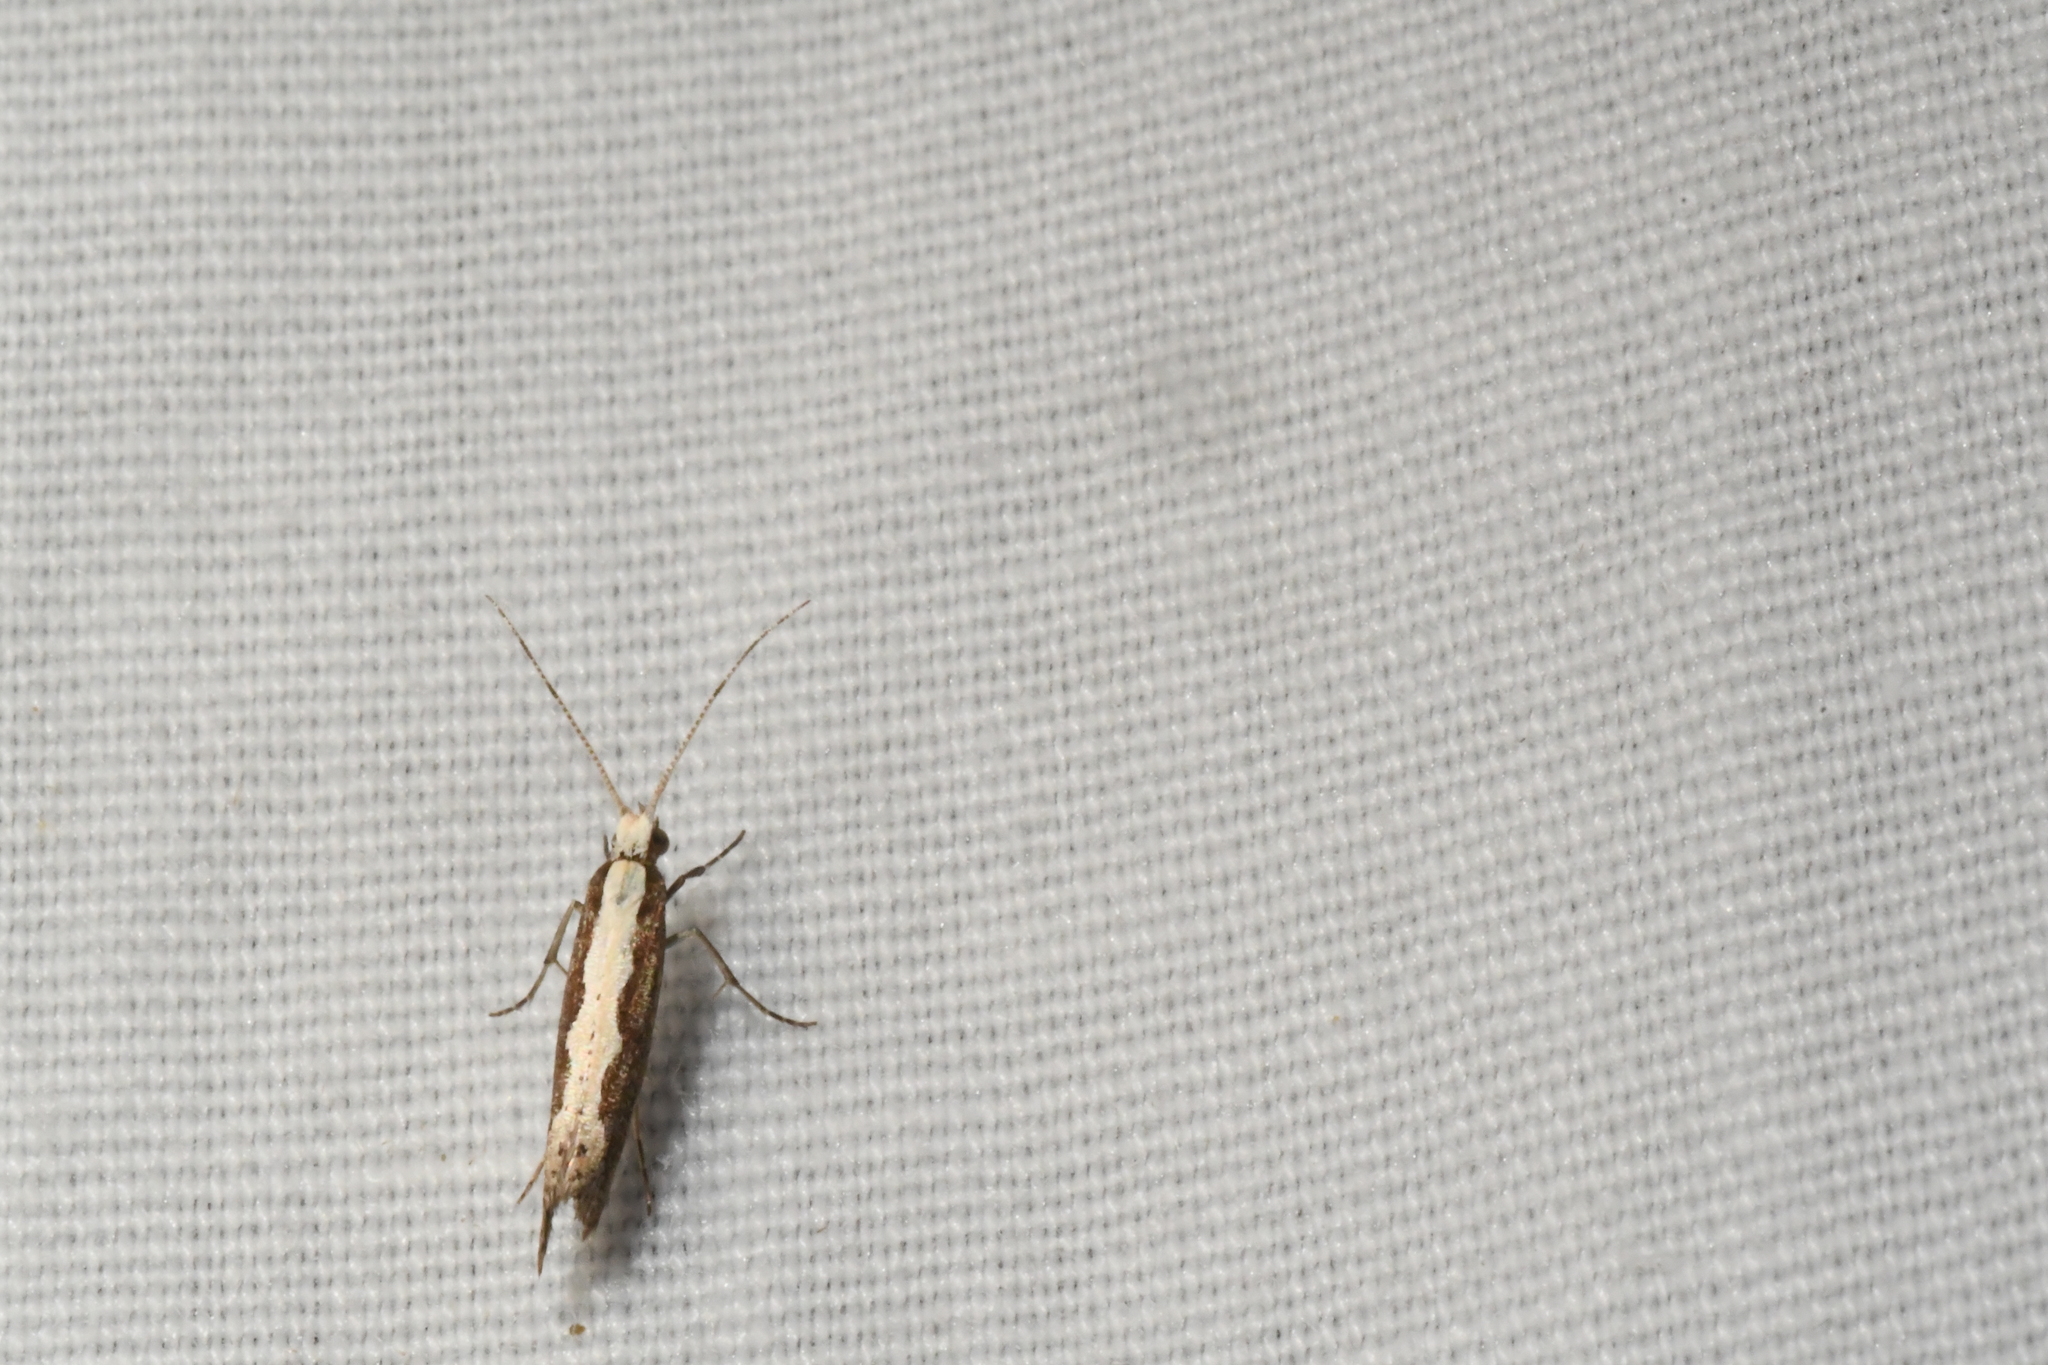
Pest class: diamondback_moth